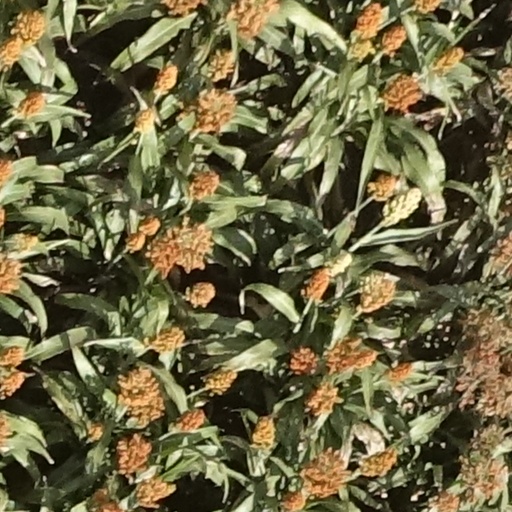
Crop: sorghum